List of submarines of France

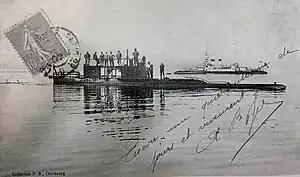

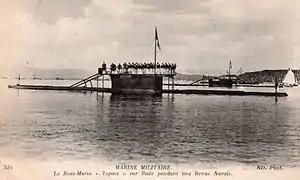

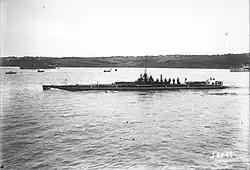

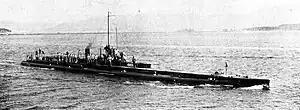

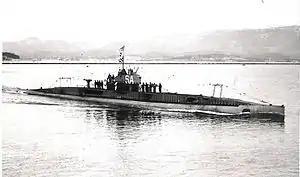

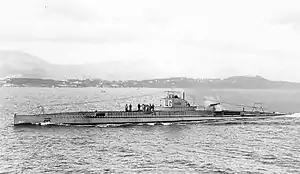

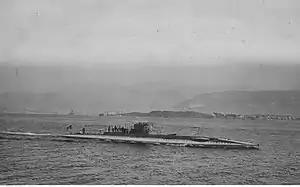

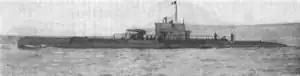

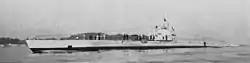

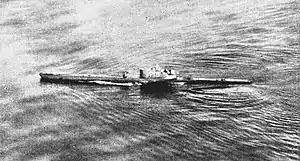

"Saphir" class Minelaying submarines (1930–1949)